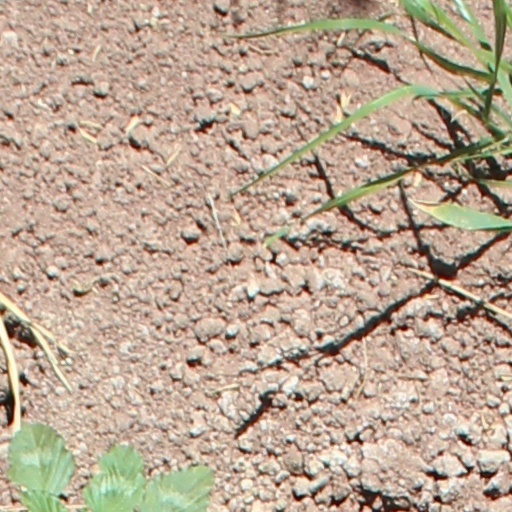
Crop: wheat